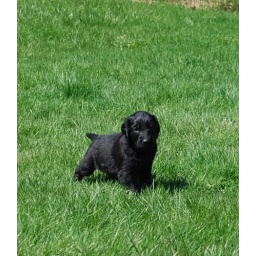
Jet & Axel male puppy by Fleetwing